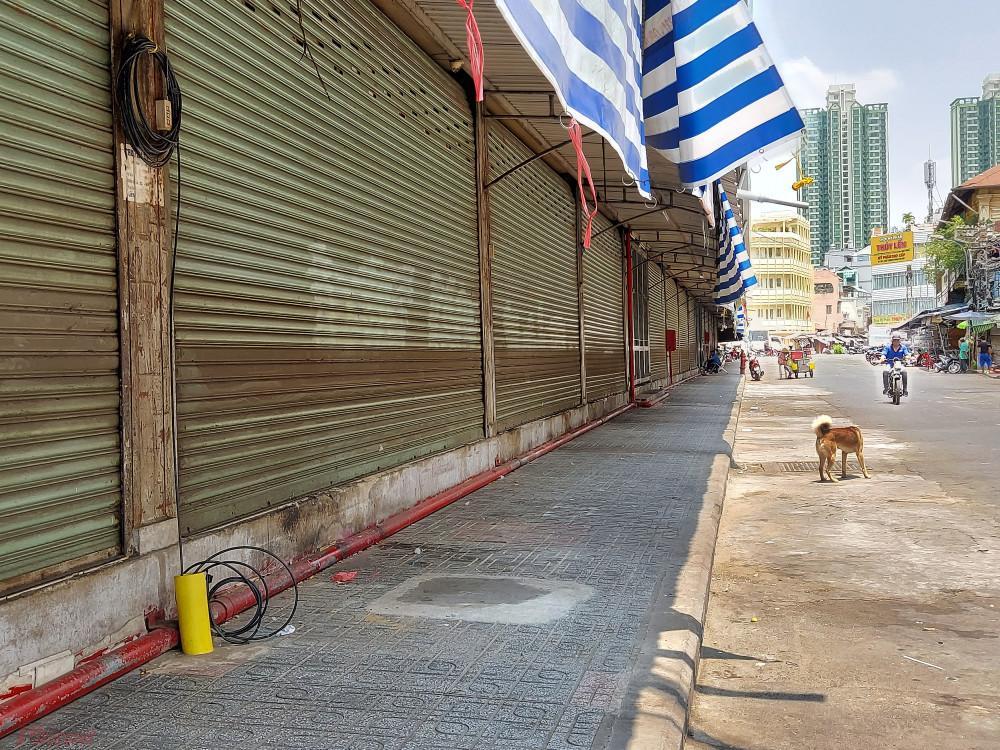
có con chó đang đứng trước những cửa hàng đang đóng cửa